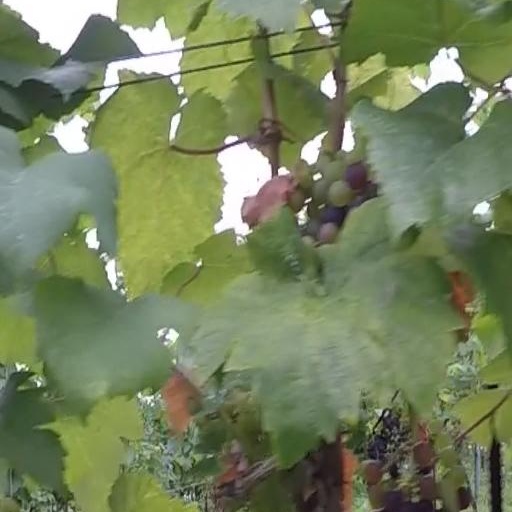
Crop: grape